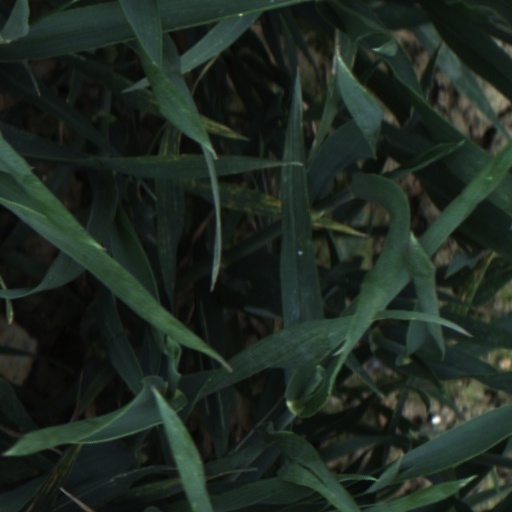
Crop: wheat